Reinhold Lepsius

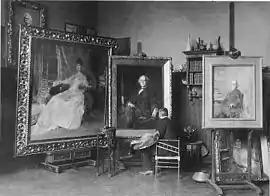
Reinhold Lepsius in his Munich studio, 1892

Reinhold Lepsius (14 June 1857 – 16 March 1922) was a German painter, especially of portraits, and graphic artist.